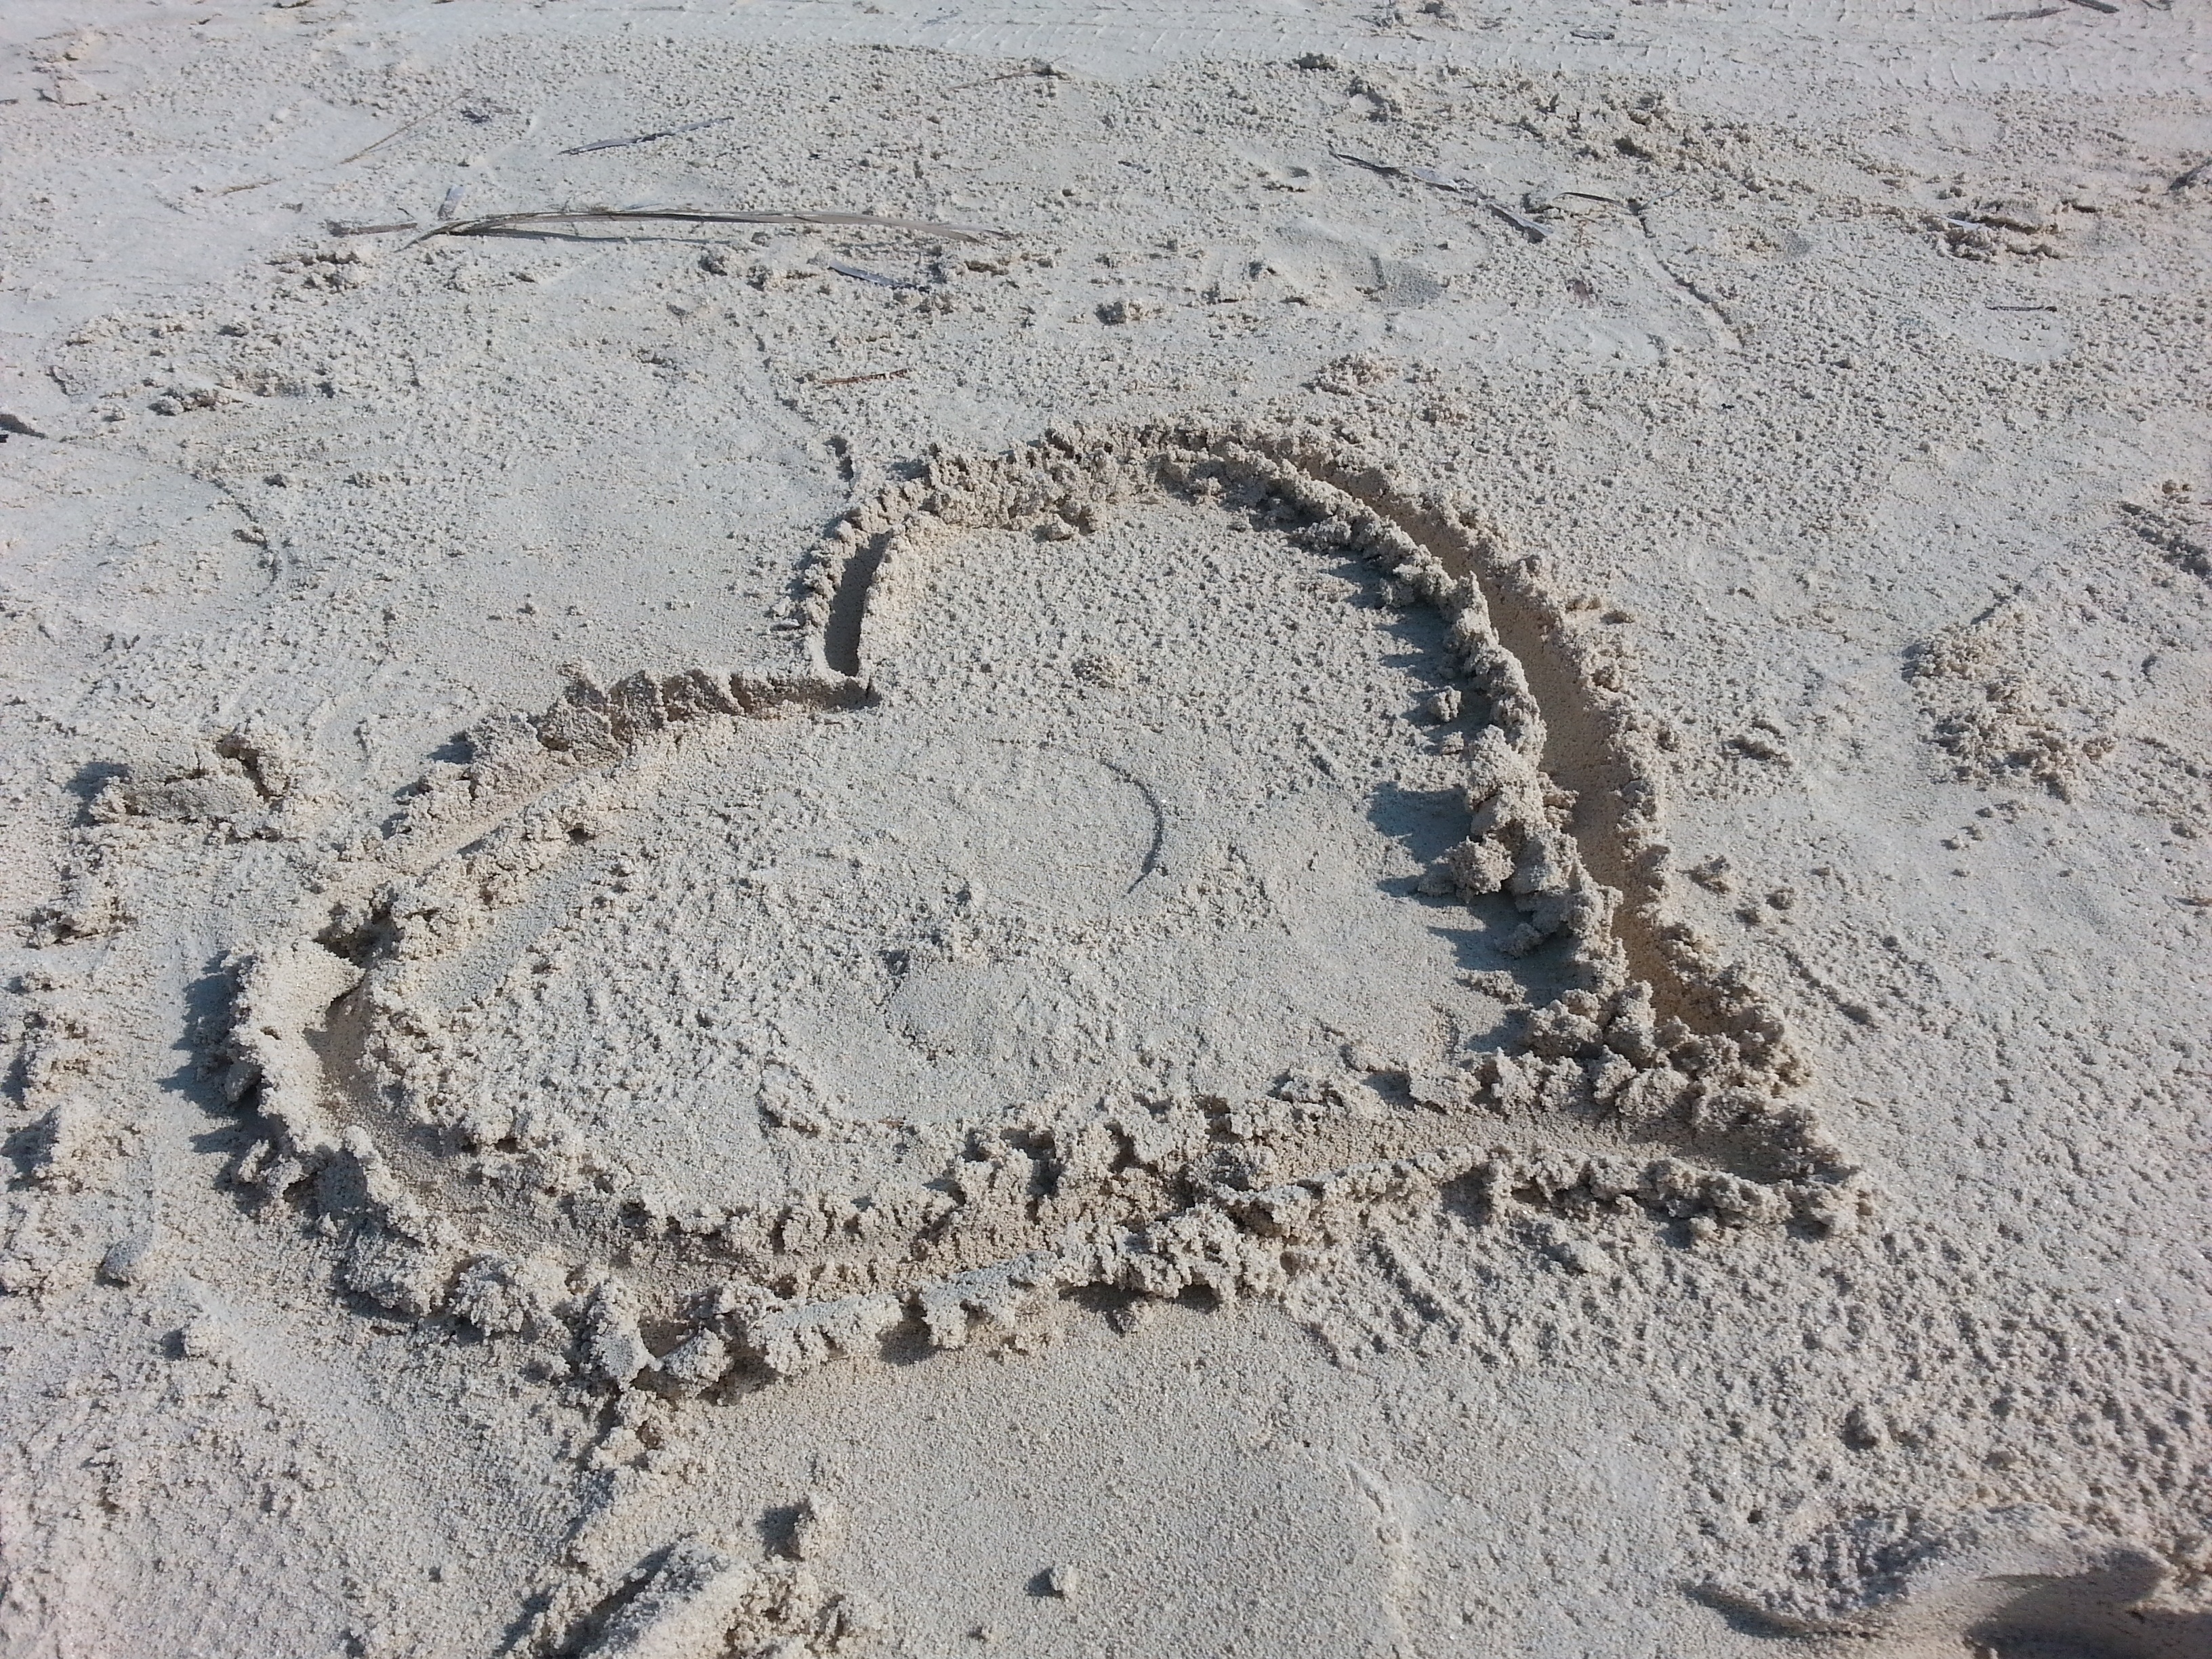
sand, rock, footprint, asphalt, love, heart, mud, soil, material, geology, road surface, mudflat, geological phenomenon